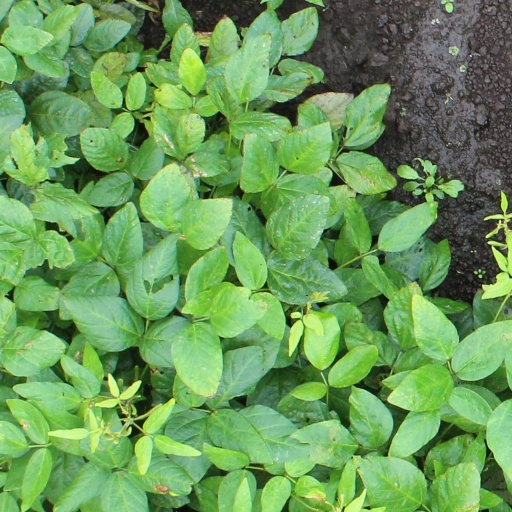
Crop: soybean